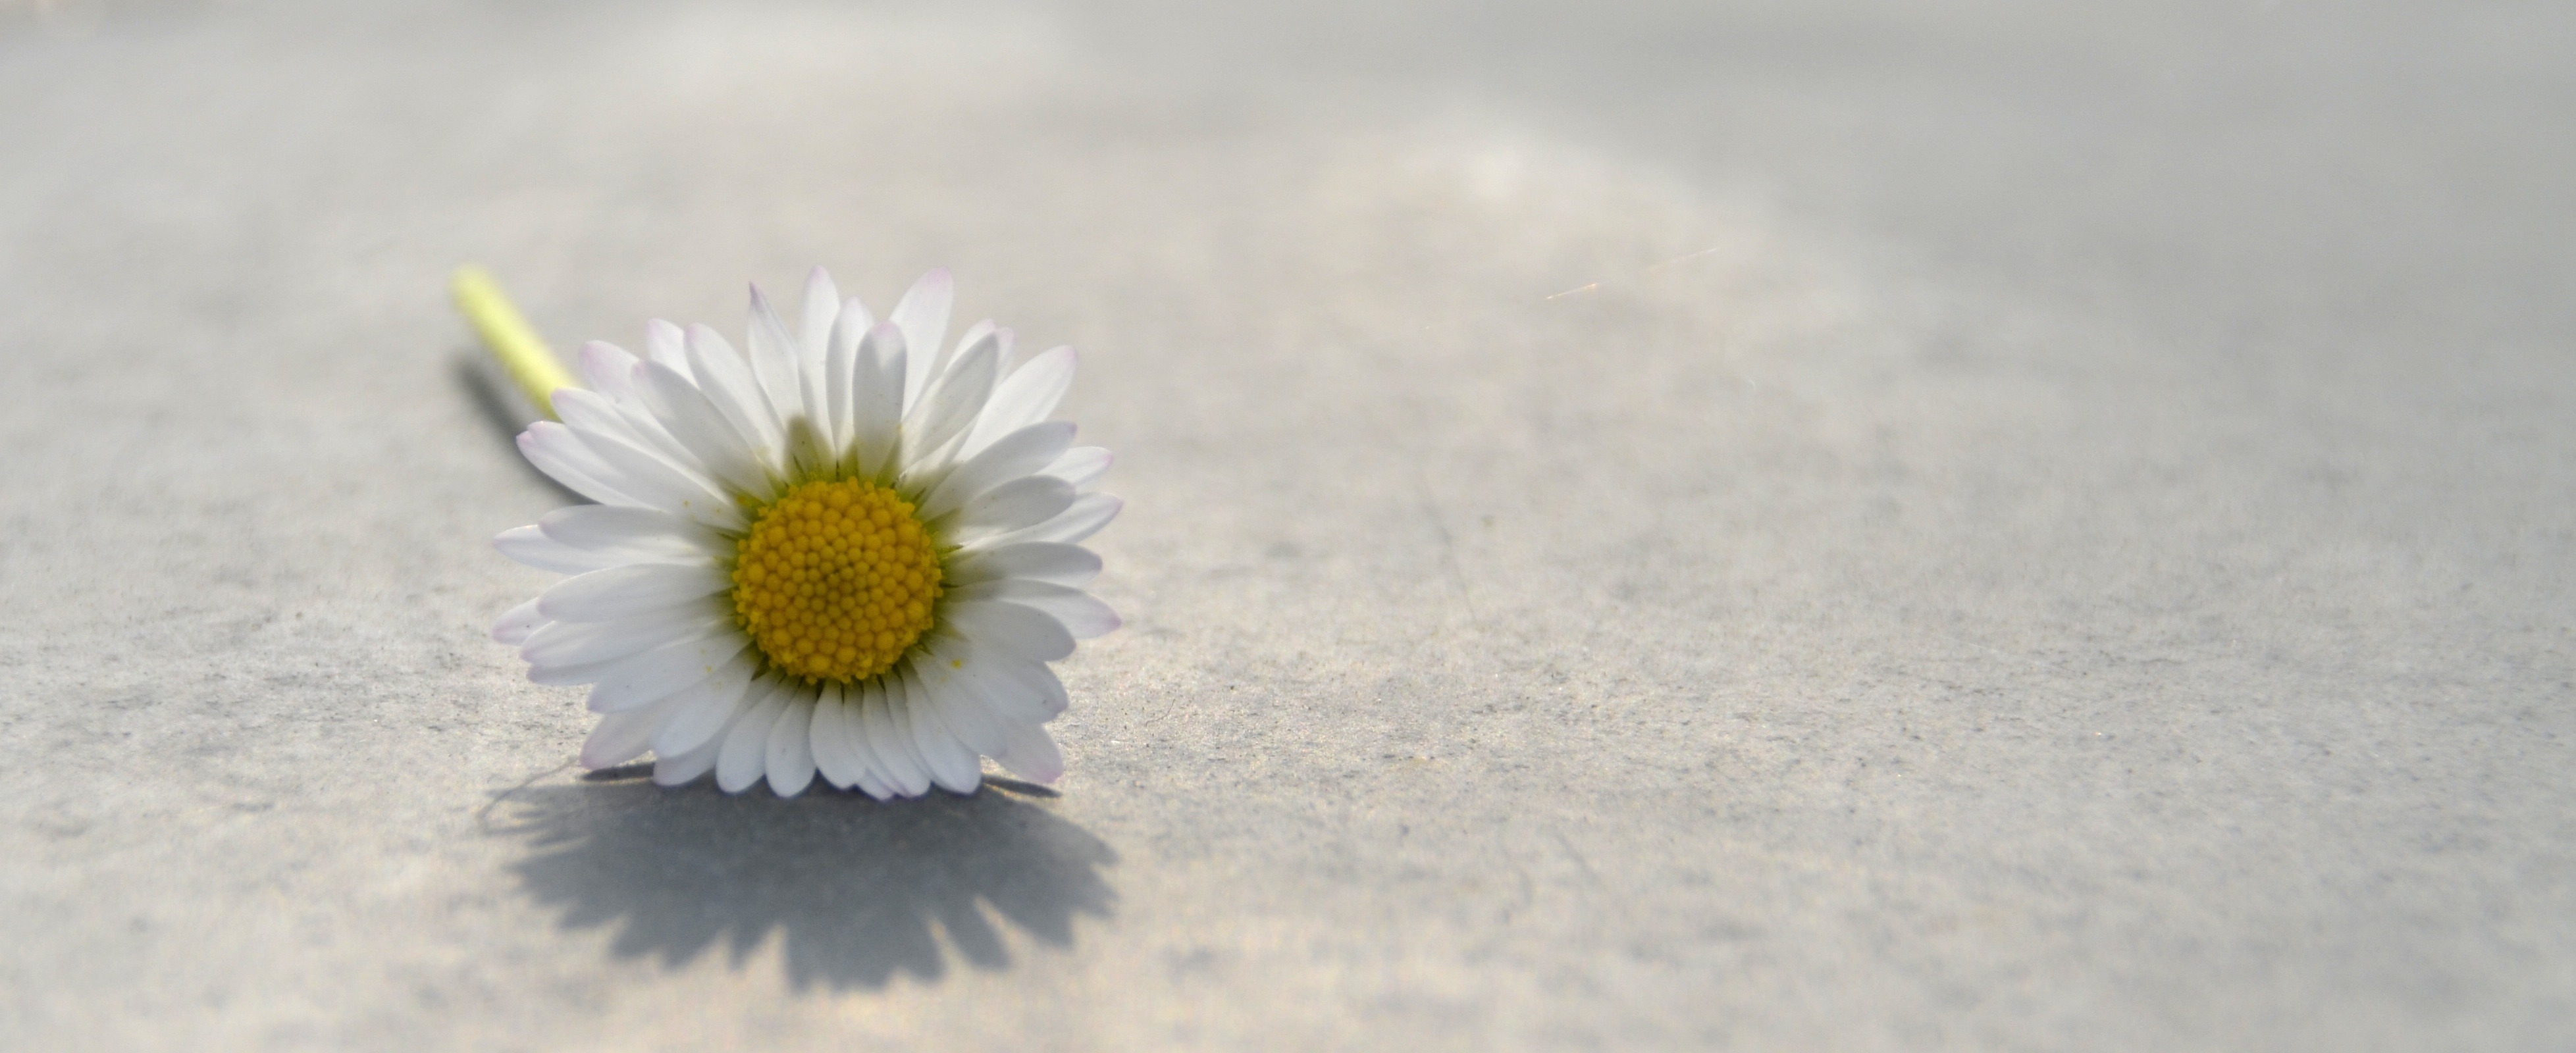
white, flower, plant, close up, macro photography, photography, yellow, flora, daisy, petal, land plant, daisy family, flowering plant, oxeye daisy